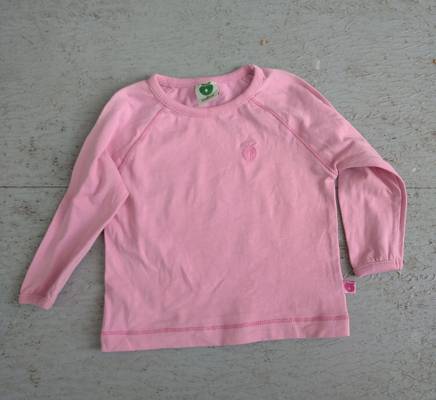
Waste category: clothes